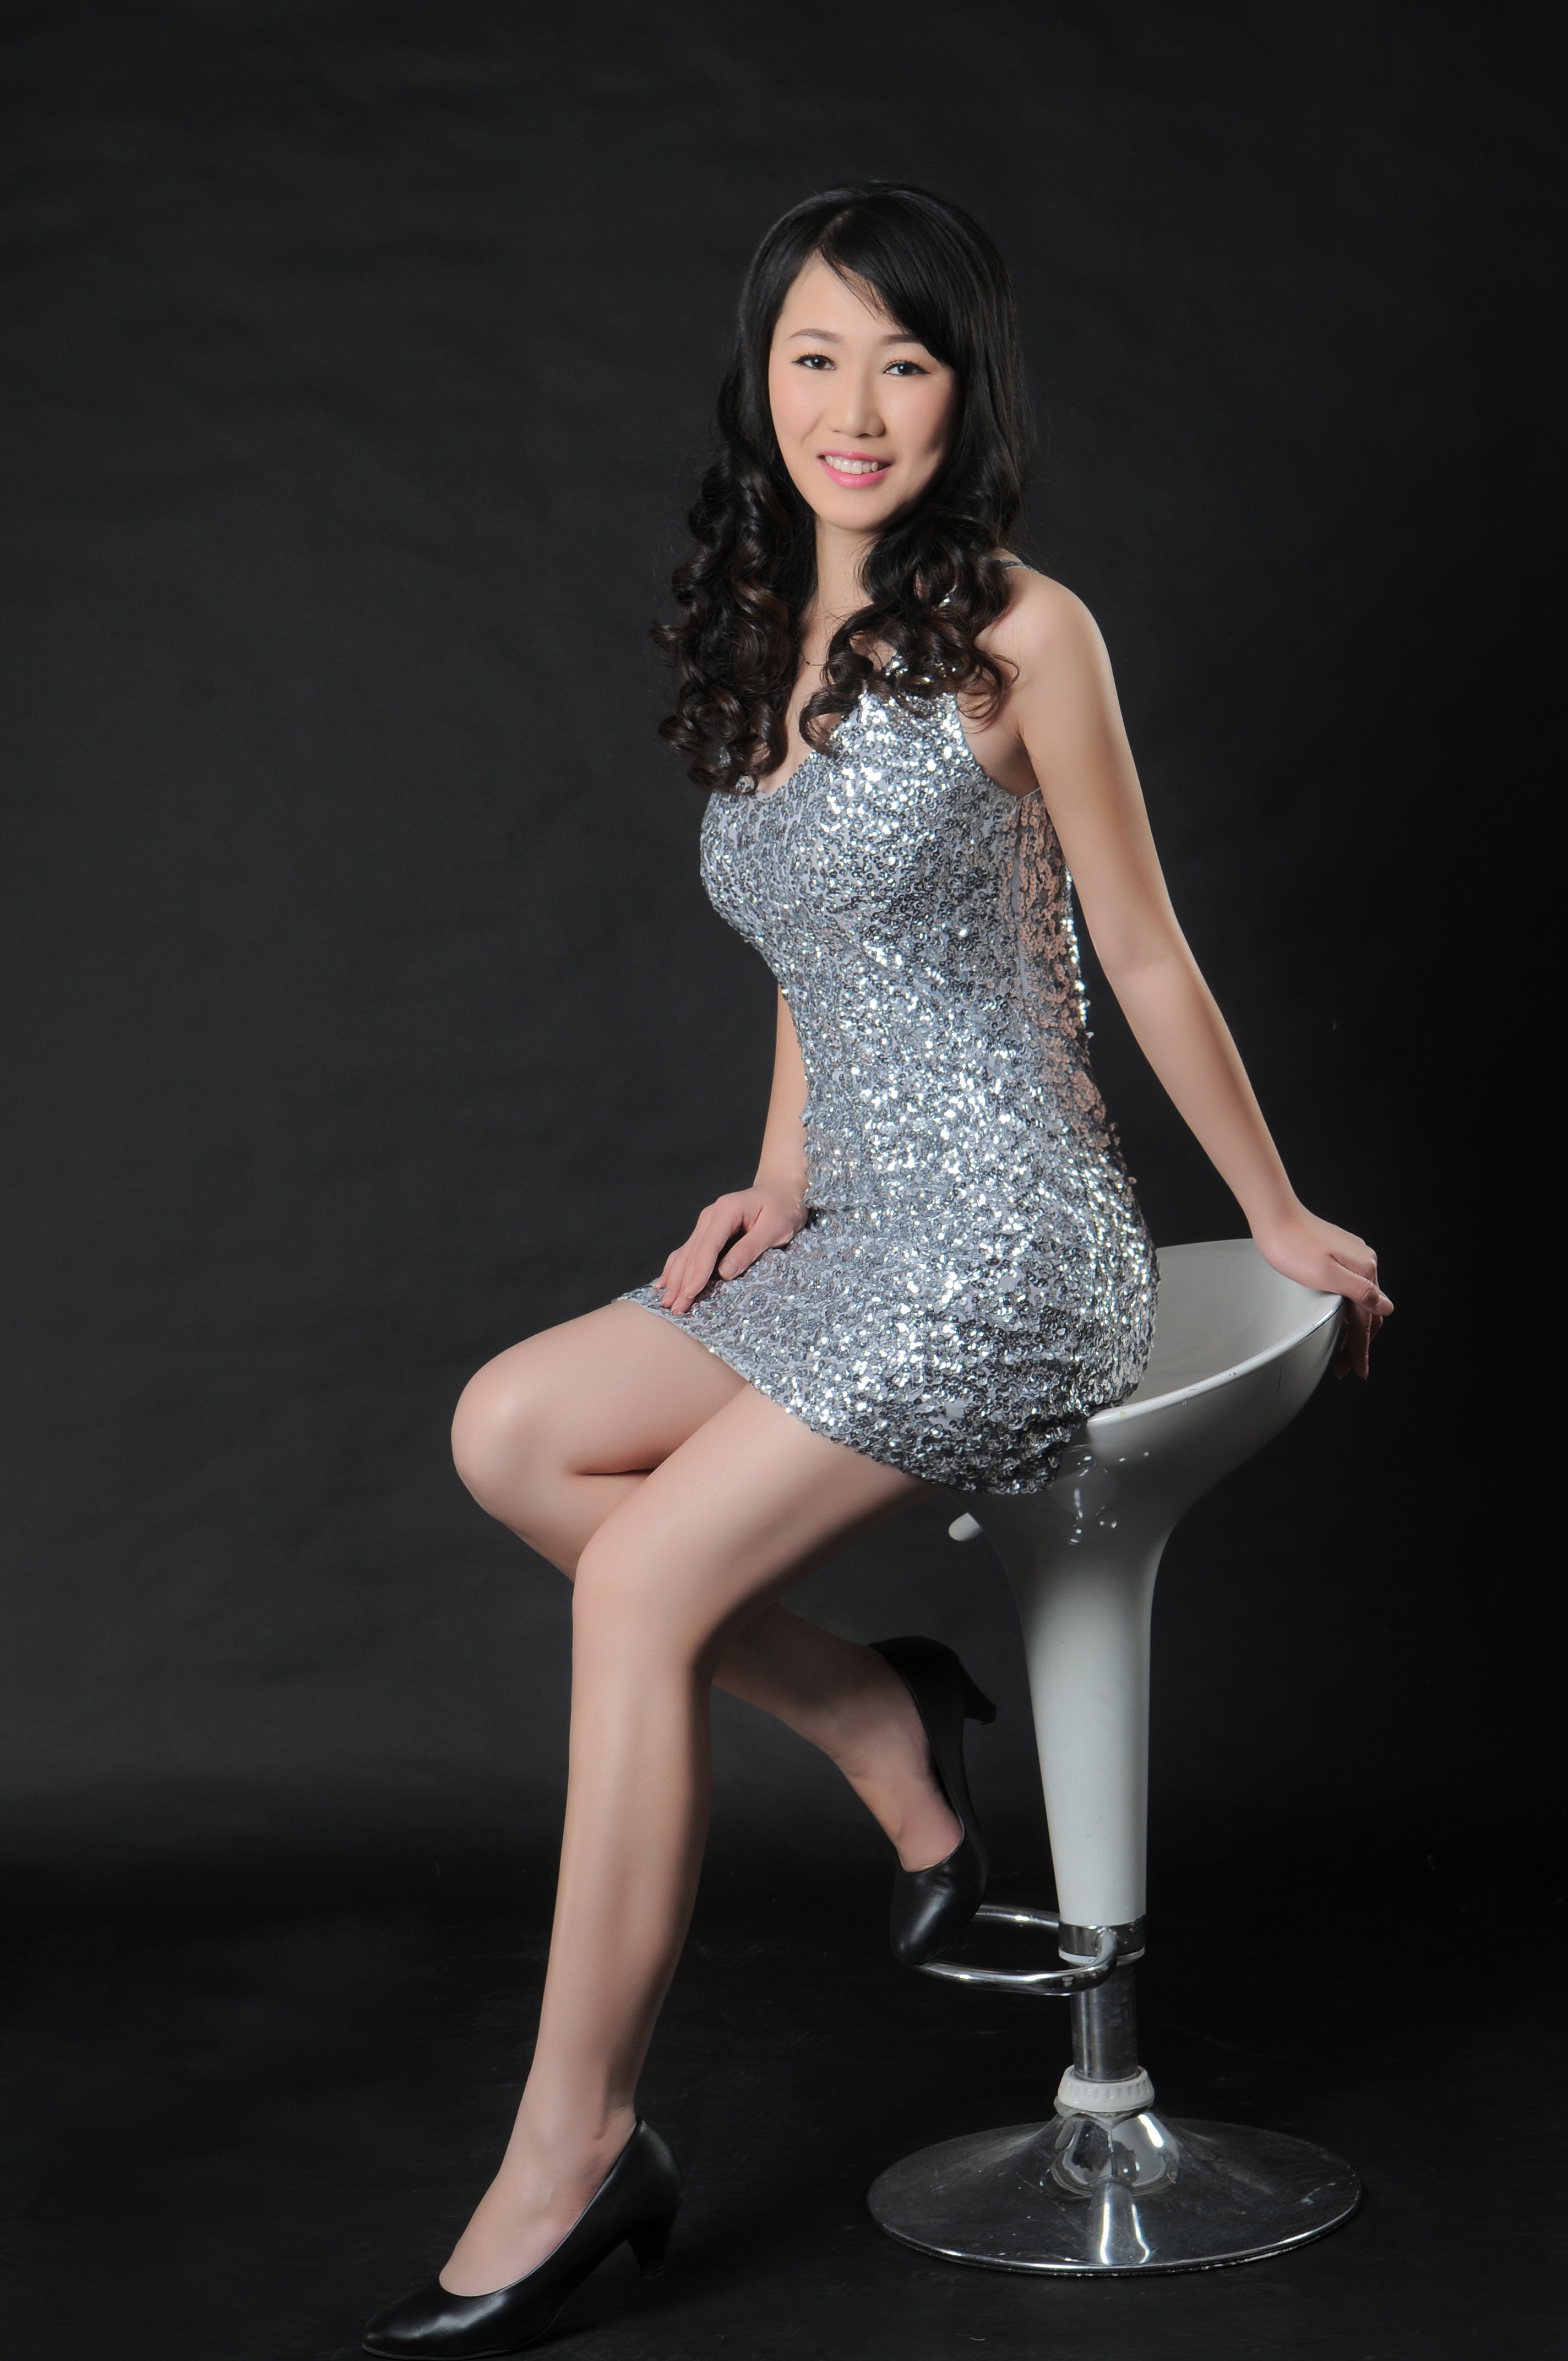
photography, chair, leg, model, sitting, studio, asia, fashion, clothing, health, hairstyle, long hair, human body, black hair, dress, legs, thigh, beauty, raw, photo shoot, human positions, high heeled footwear, art model, supermodel, evening dress